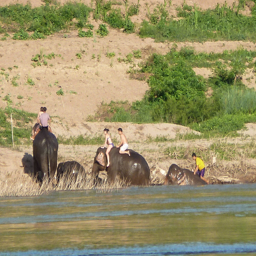
People riding elephants at the edge of a river.
Several people are on the backs of elephants.
Several people ride elephants bareback by a river.
A group of people are riding on top of elephants.
People are riding the backs of elephants walking out of the water.